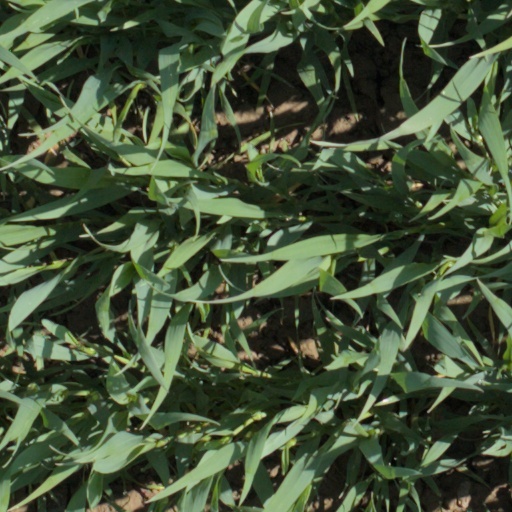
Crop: wheat